Monastery of Santa Maria de la Piedad (Casalarreina)

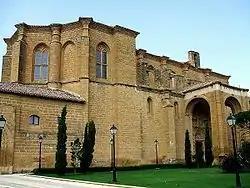

The Monastery of Ntra. Sra. de la Piedad (Spanish: "Monasterio de Ntra. Sra. de la Piedad") is a monastery located in Casalarreina, Spain. It was declared "Bien de Interés Cultural" in 1977.